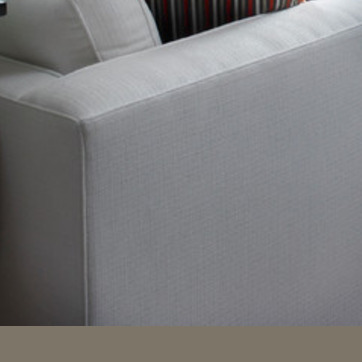
Material: fabric